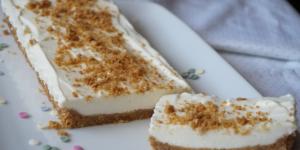
tarta de leche condensada